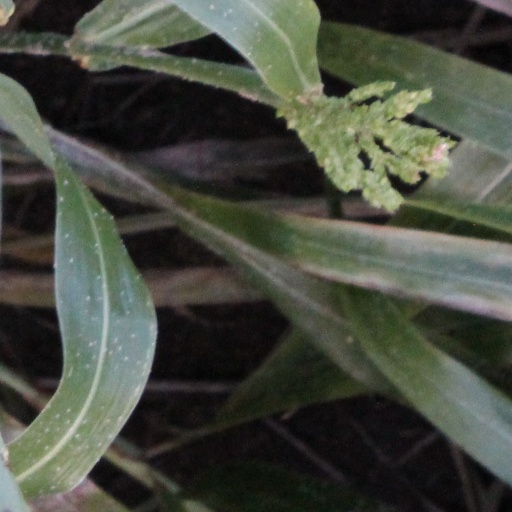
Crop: sorghum